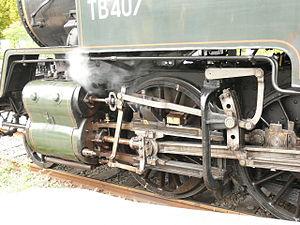
Embiellage de la locomotive à vapeur 141 TB 407 de l'AJECTA (ex SNCF, ex Ch. de fer de l'Est)
Les Mikado série 11s numéro 4401 à 4512 étaient des locomotives-tender qui furent étudiées pour le service sur les lignes de la banlieue parisienne de la Compagnie des chemins de fer de l'Est.
La distribution d'une locomotive à vapeur est un mécanisme dont le rôle est de synchroniser l'admission de vapeur dans les cylindres et d'en assurer l'échappement en un temps déterminé.
Une locomotive à vapeur est un type de locomotive, c'est un engin moteur pour les chemins de fer, mu par une machine à vapeur. Ce type de moteur thermique est le plus couramment utilisé, de la naissance du chemin de fer jusque dans les années 1950. Il reste toujours employé très localement dans certains pays au XXIᵉ siècle, notamment pour des trains touristiques ou dans l'industrie extractive vu que le carburant y est localement disponible à bas coût.